Geyse

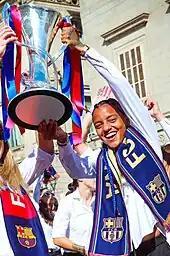
Geyse with the 2022–23 UEFA Women's Champions League trophy

In June 2022, Barcelona announced the signing of Geyse with a contract until 2024.